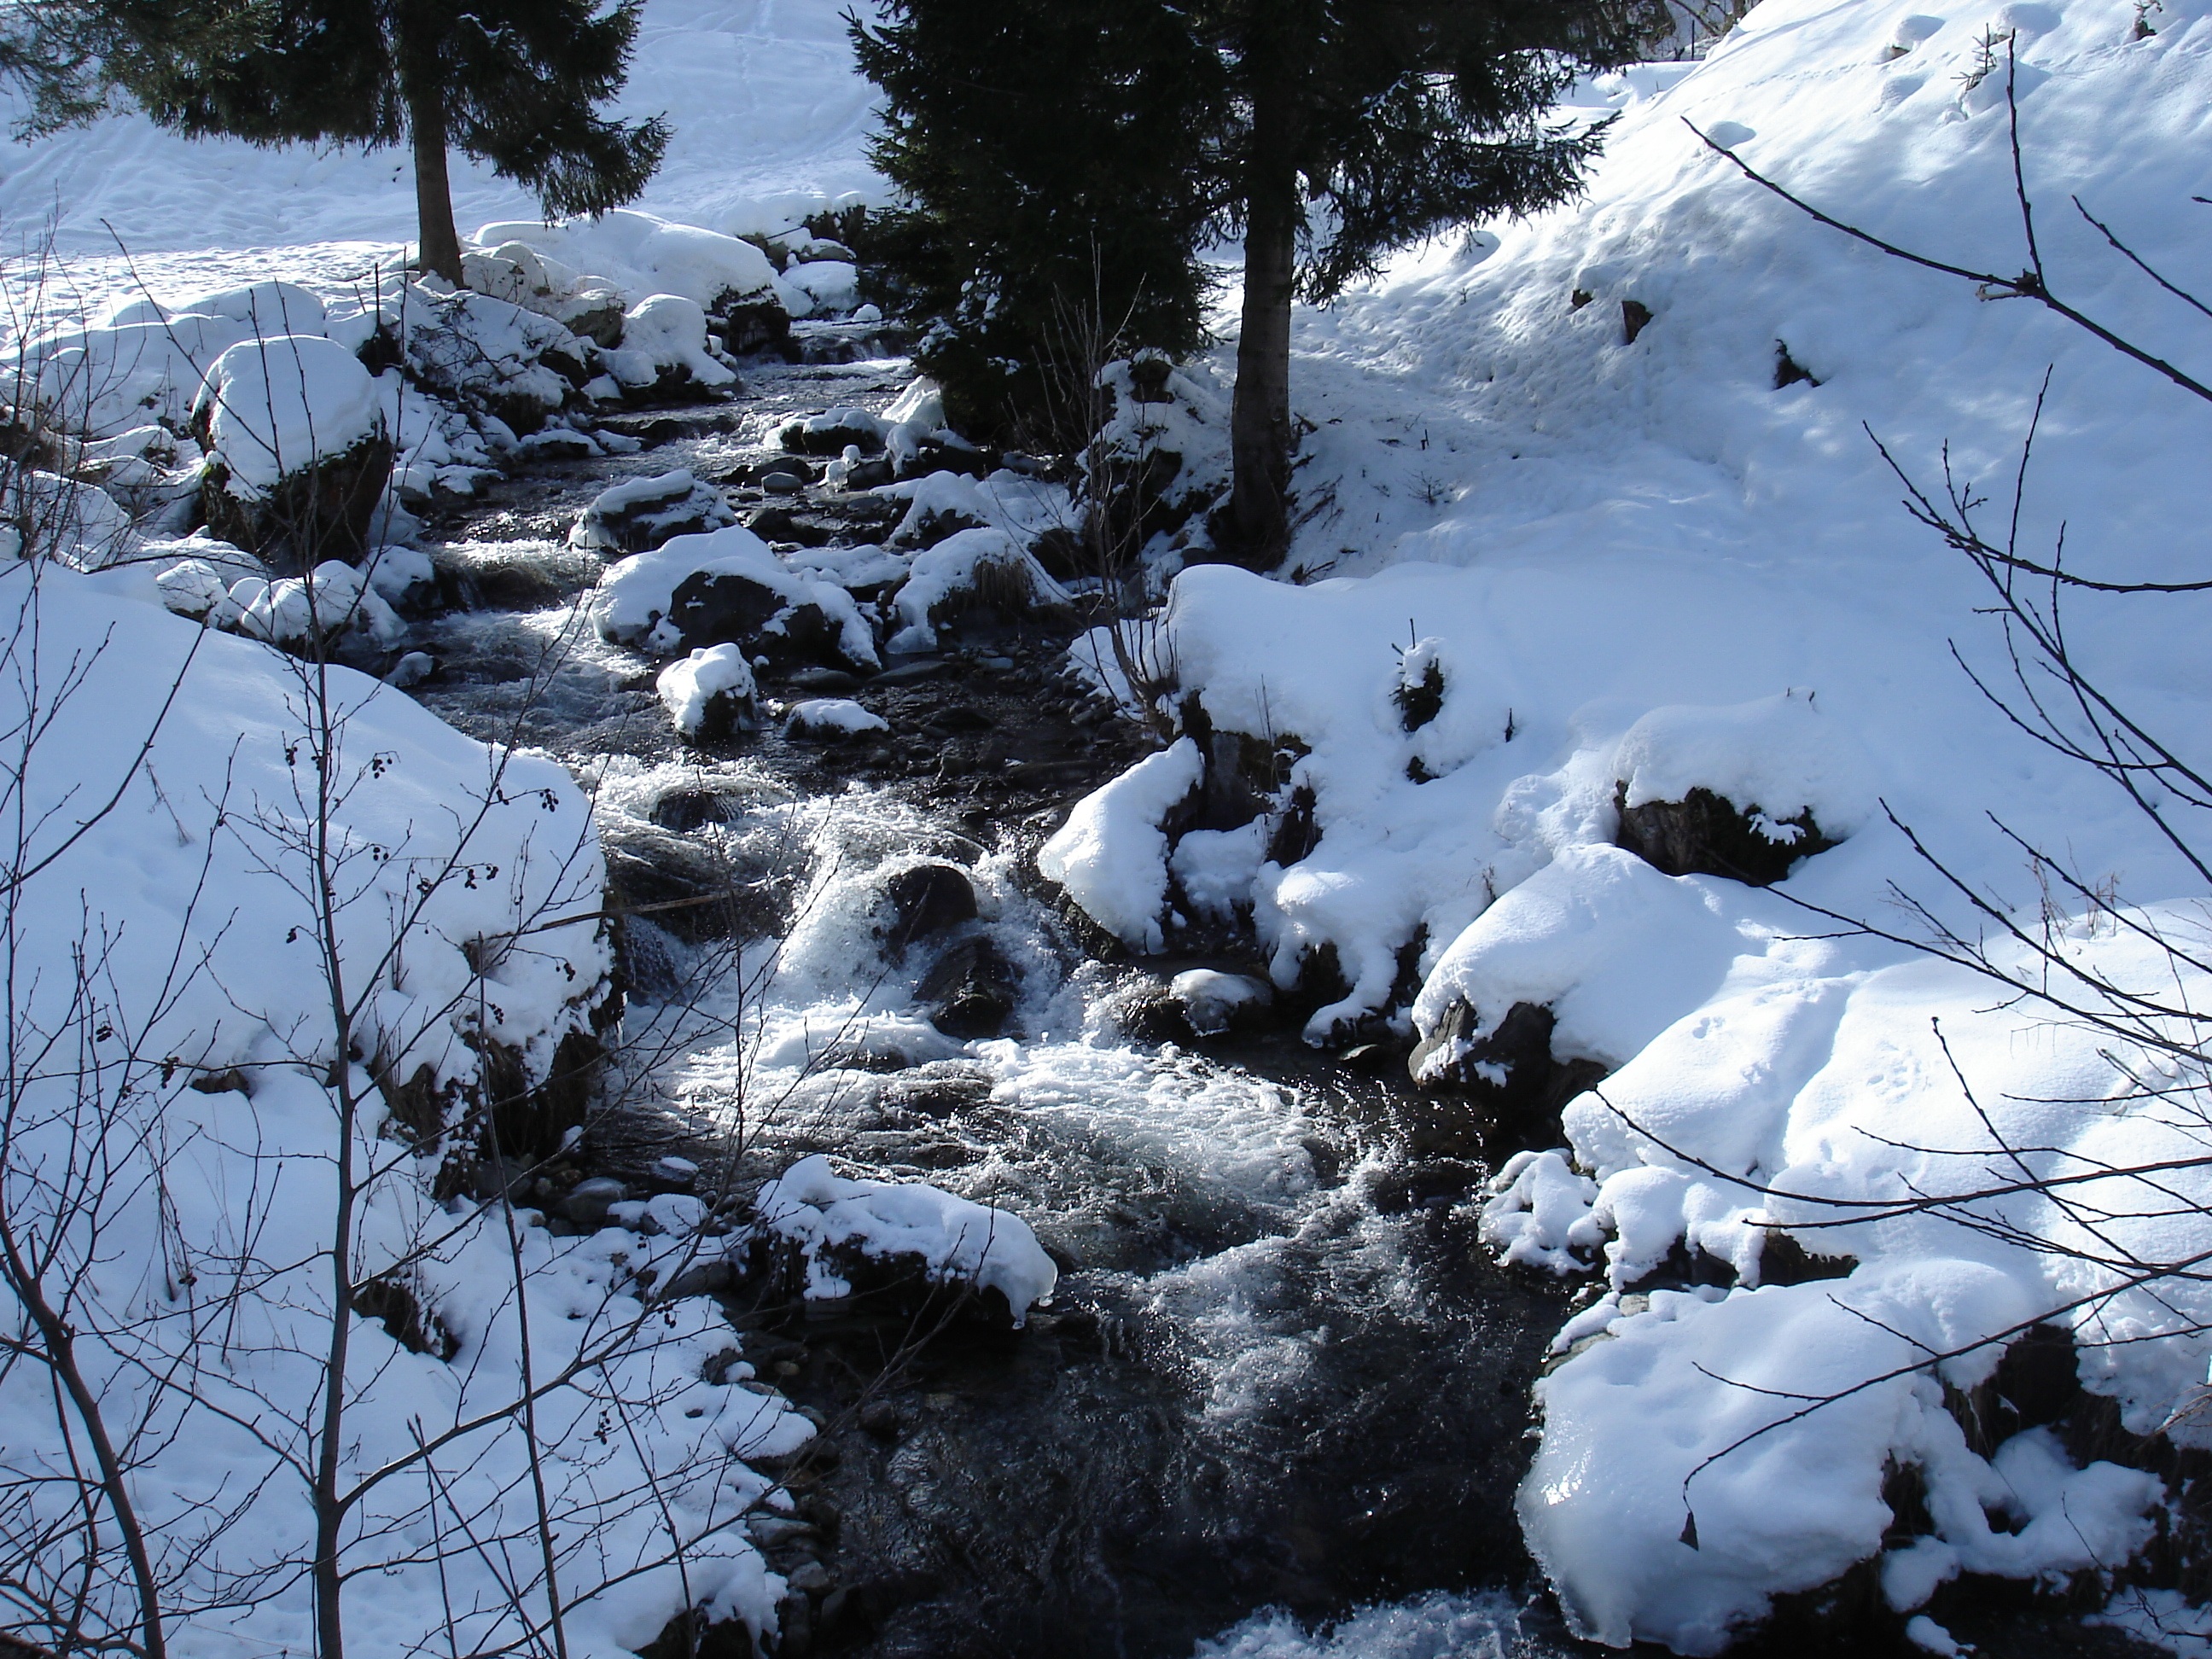
landscape, tree, nature, wilderness, mountain, snow, winter, hiking, mountain range, solitude, stream, ice, weather, snowy, silence, season, winter landscape, alps, chartreuse, freezing, snowy landscape, geological phenomenon